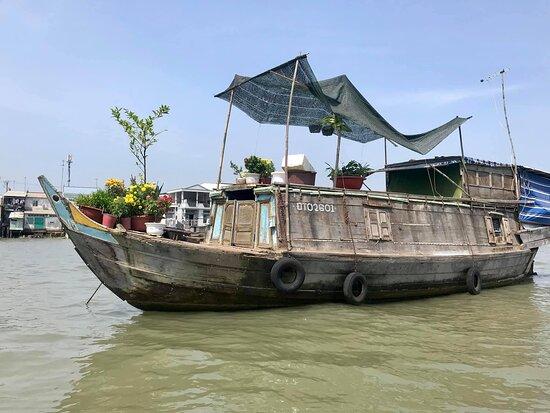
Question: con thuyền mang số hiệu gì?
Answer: dt02601